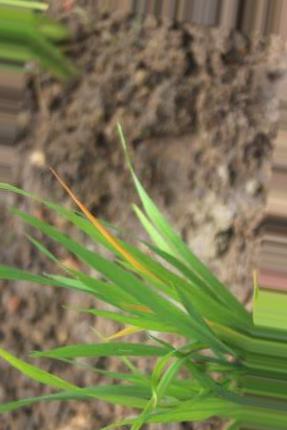
Nhãn: Tungro virus